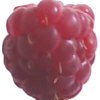
Label: raspberry